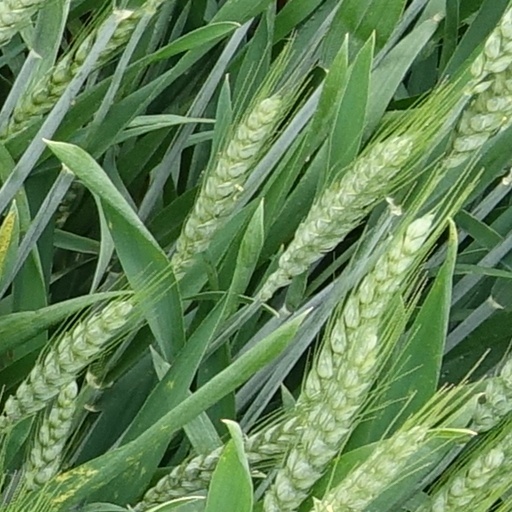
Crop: wheat